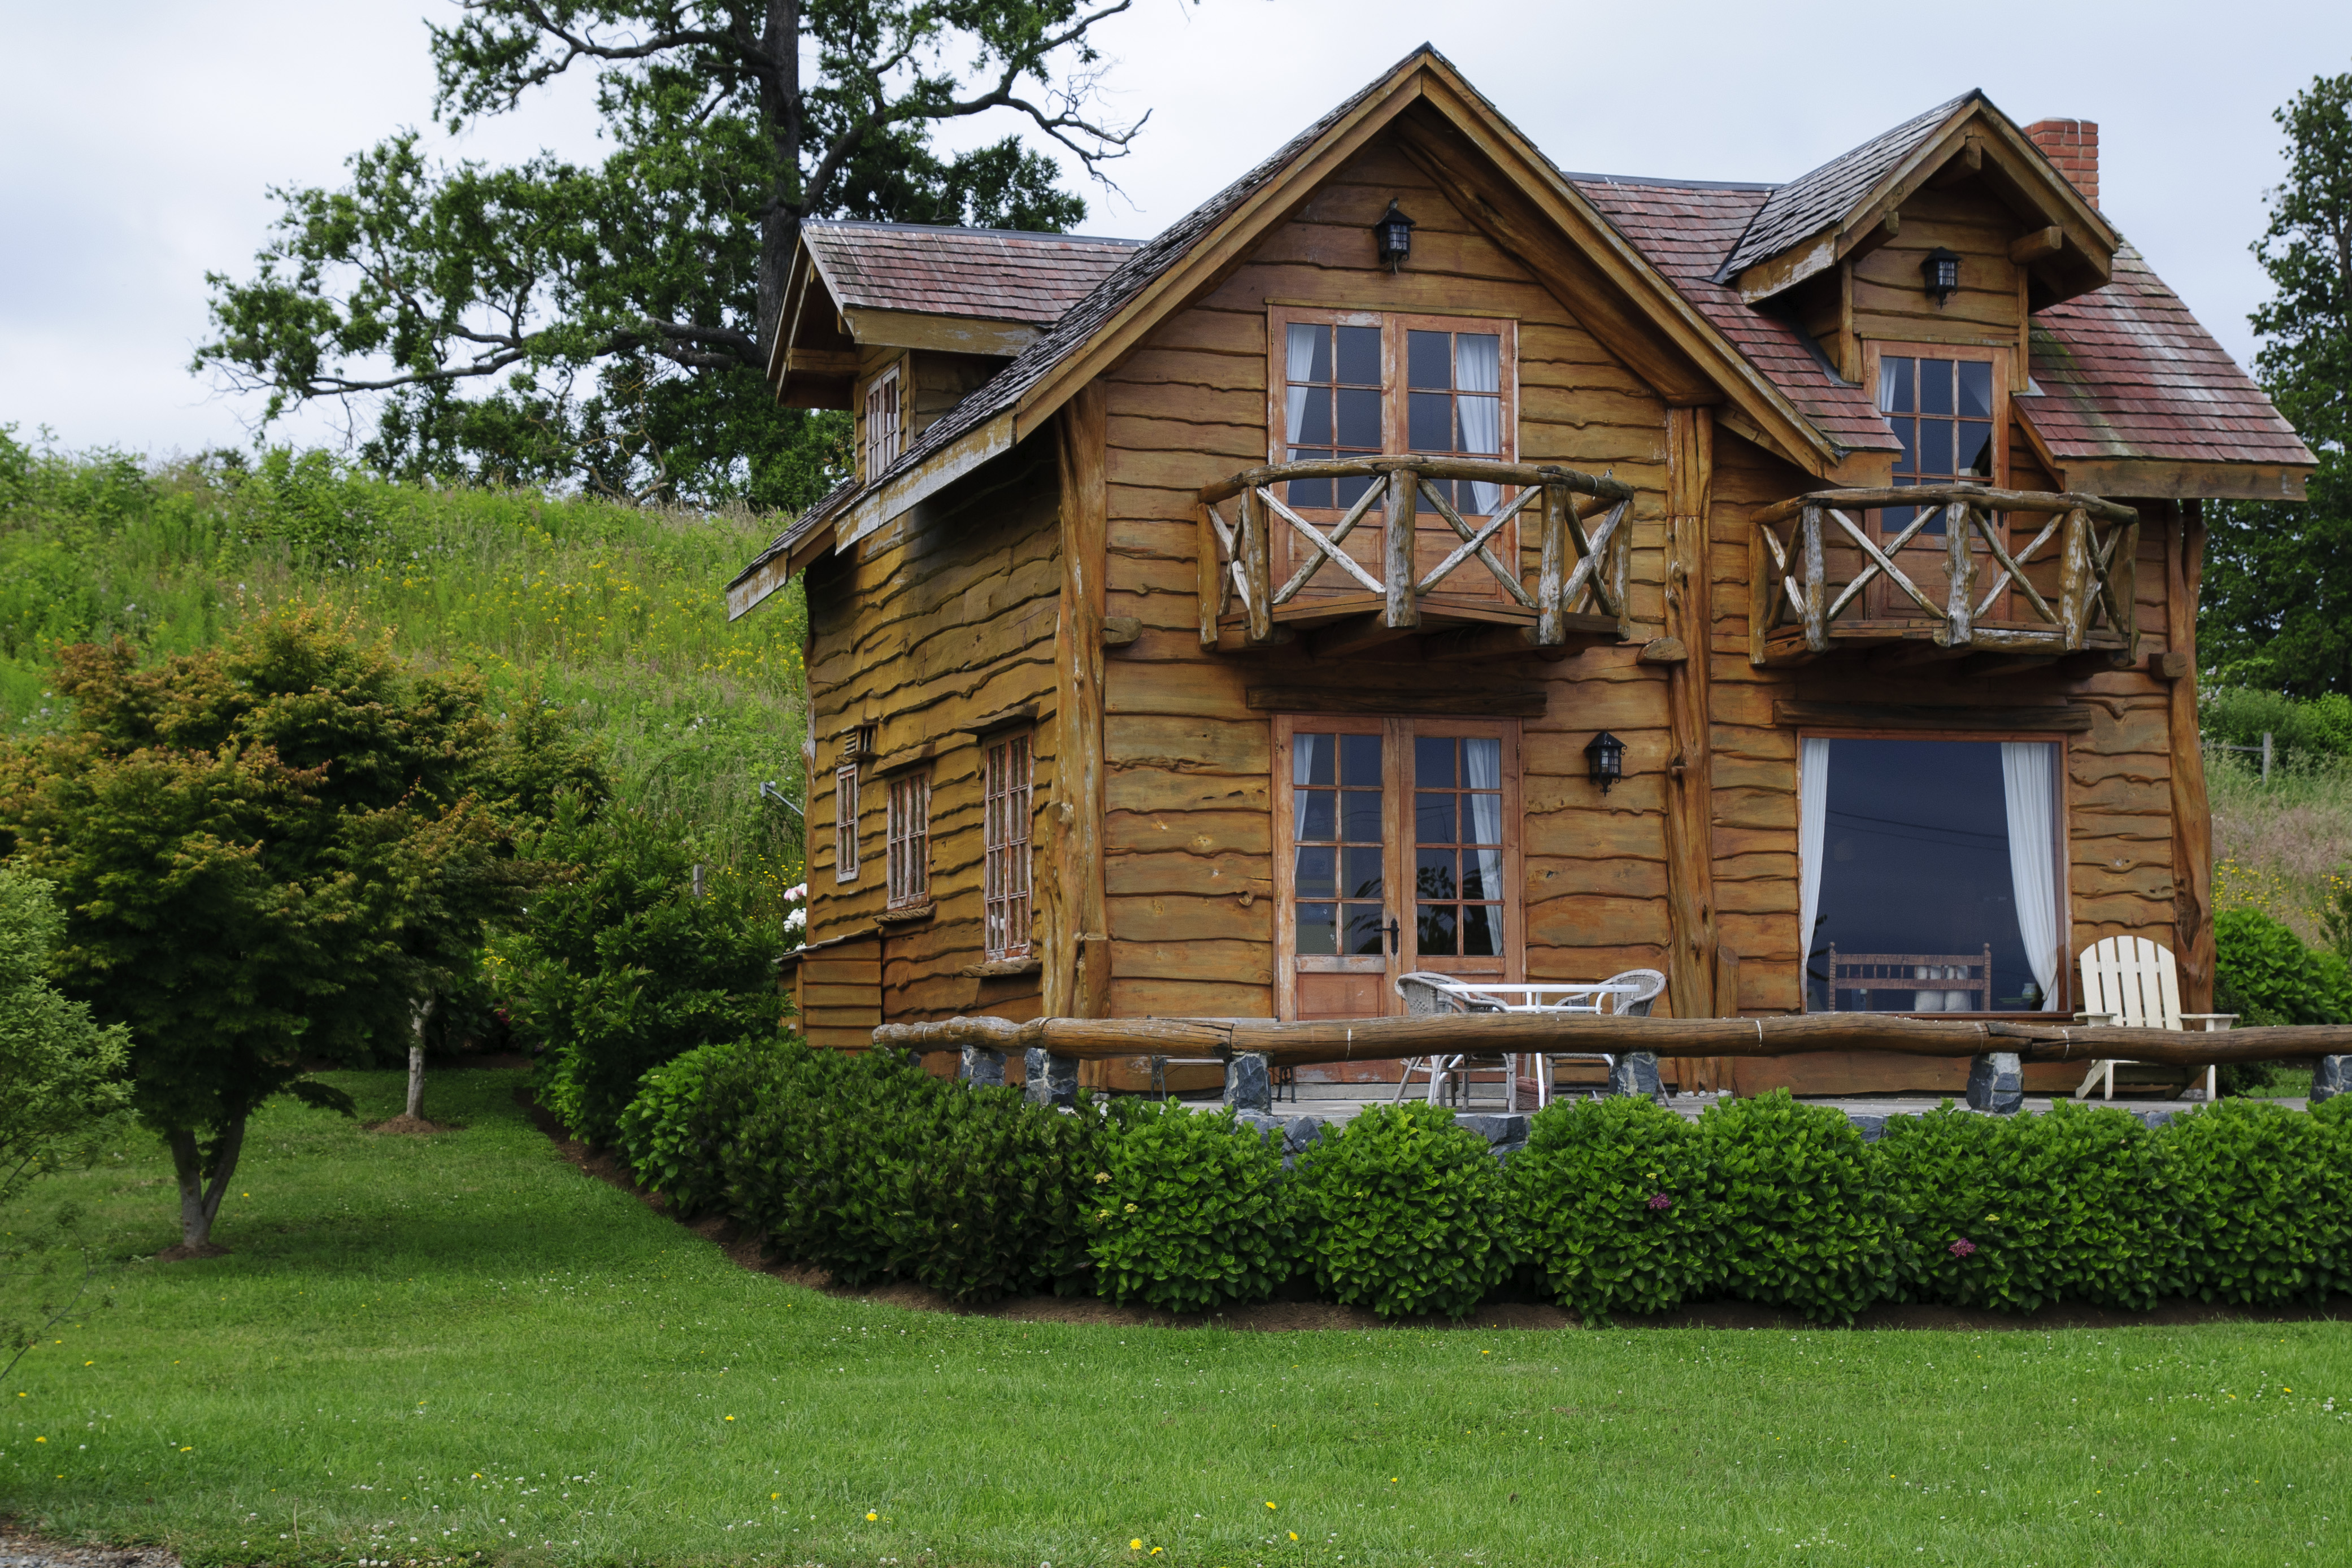
wood, lawn, house, building, home, shed, hut, cottage, backyard, facade, property, nikon, chile, farmhouse, estate, log cabin, siding, d300, real estate, rural area, residential area, outdoor structure